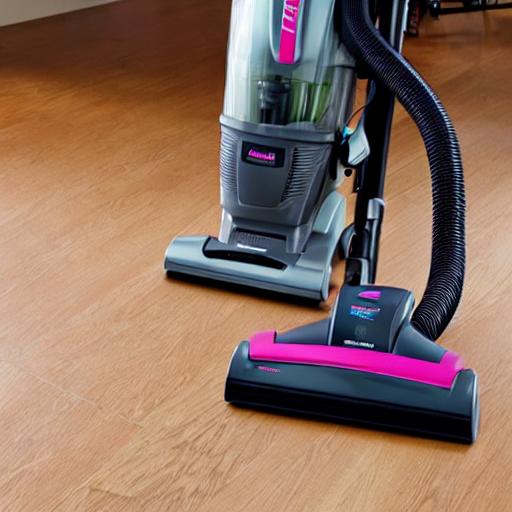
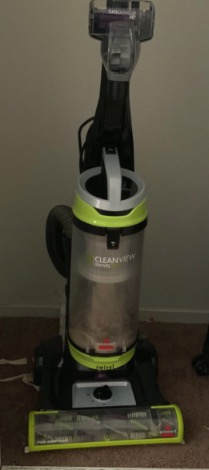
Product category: items_vacuum
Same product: no